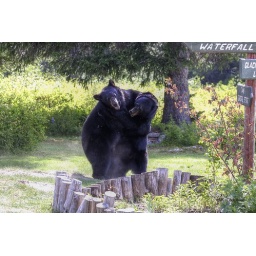
Taku Lake Lodge, 2 female black bears fighting over a cub